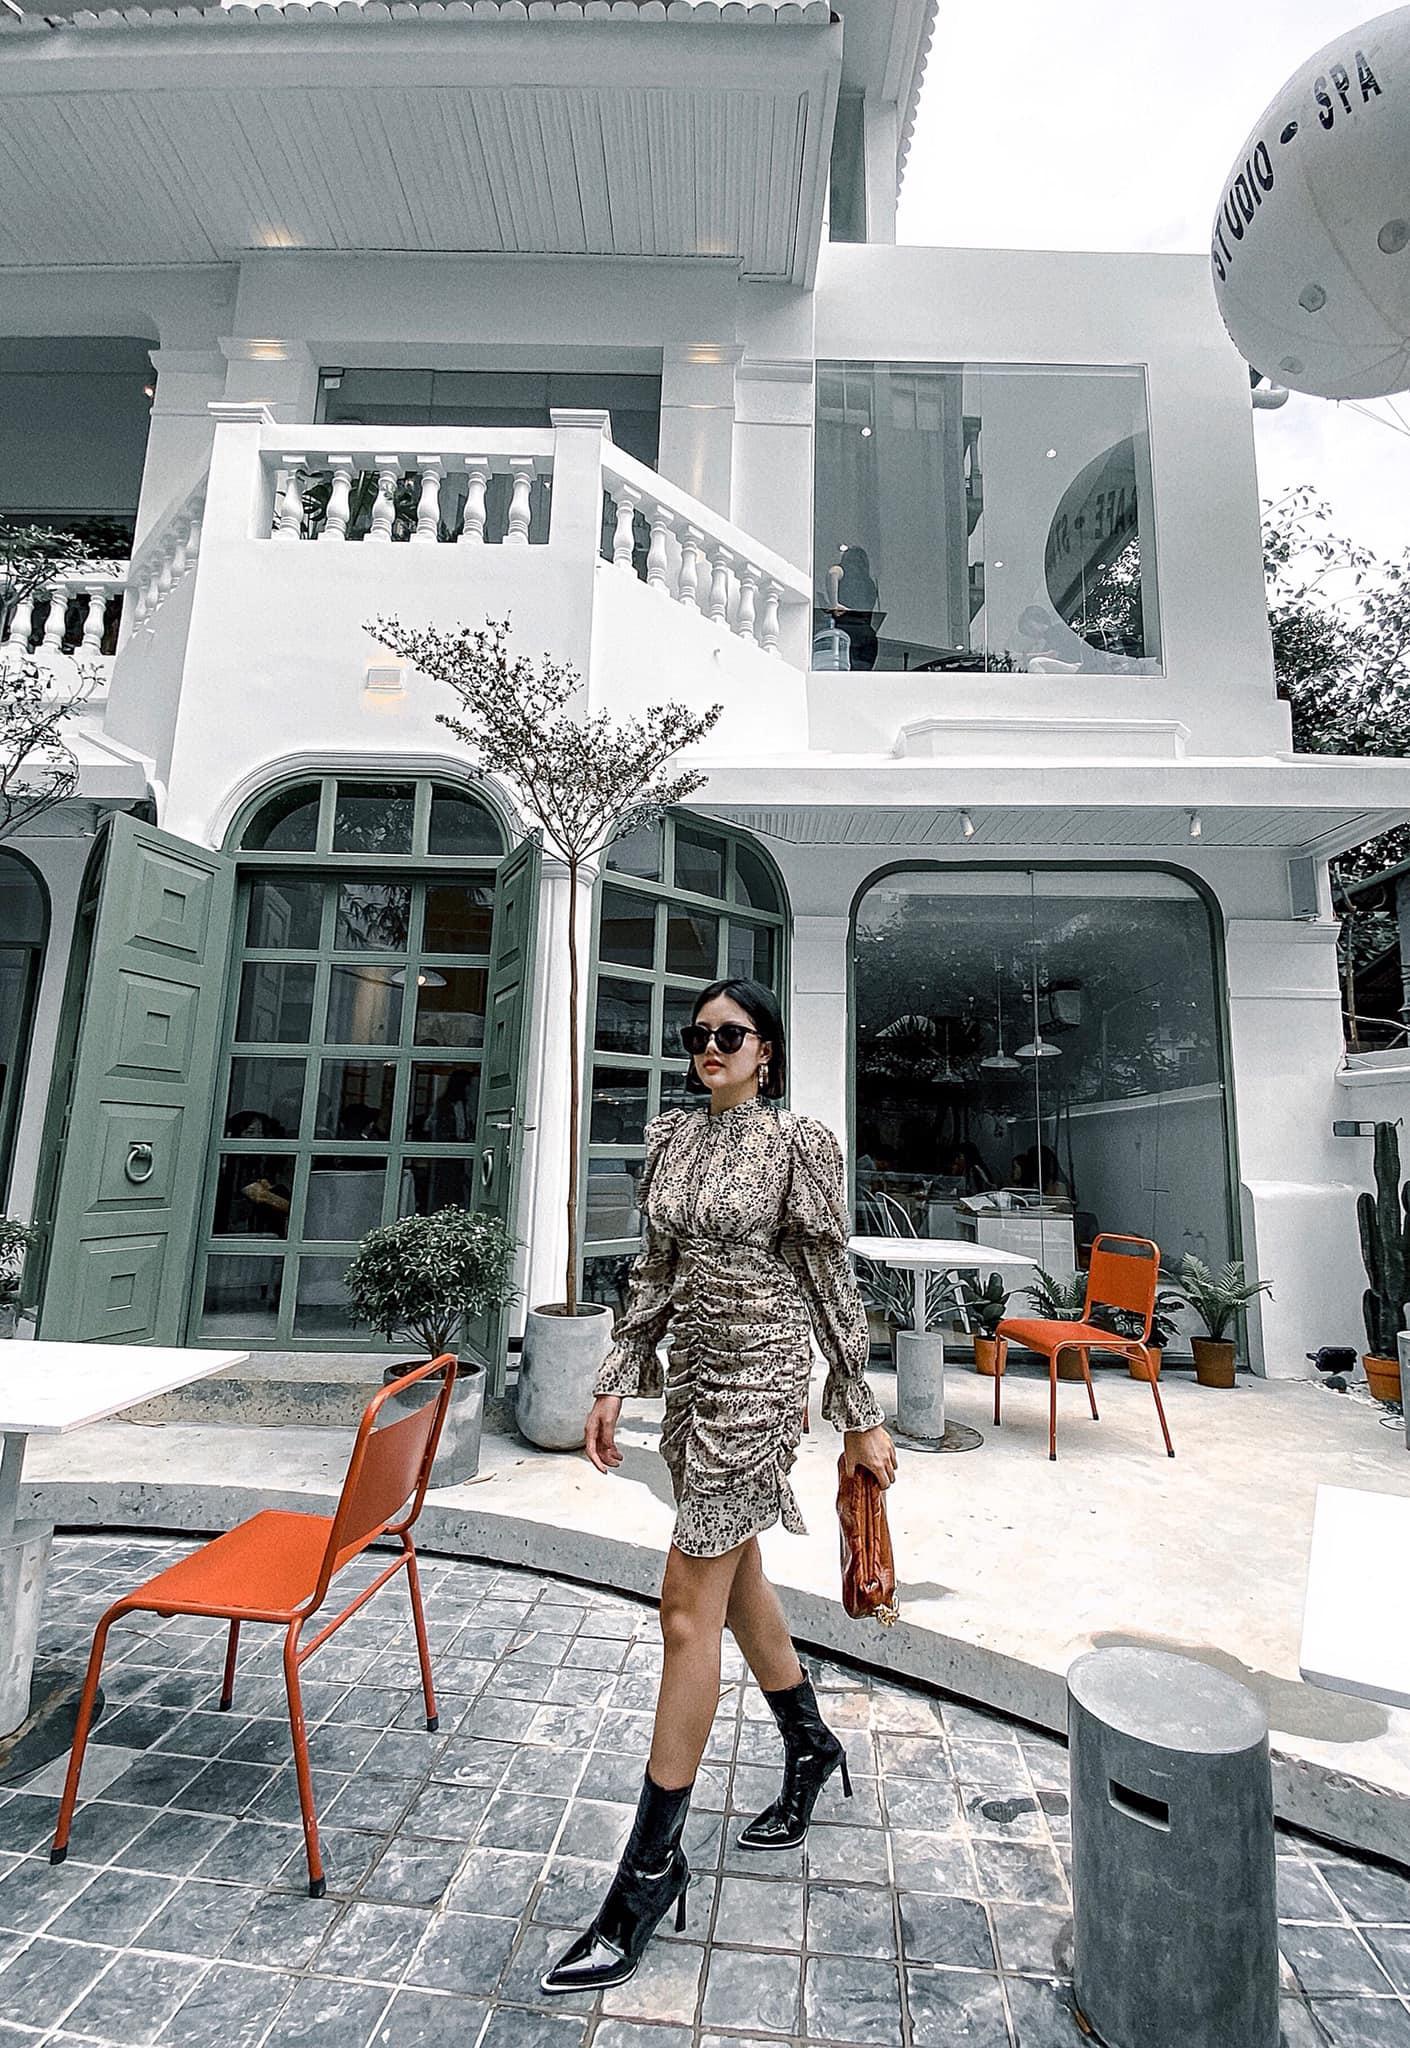
có một cô gái đeo kính râm đang trong trạng thái di chuyển